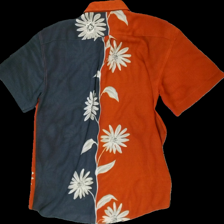
View: back
Type: Shirt
Category: Men
Brand: Missing
Colors: Grey, Orange, White
Material: 100% polyester
Pattern: Floral print
Cut: Regular
Season: All
Price range: 50-100
Recommended usage: Reuse